Parosphromenus harveyi

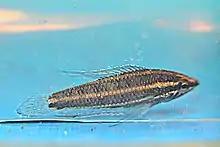
Source: Zoo Negara Malaysia

They have a round-tail-type. Body shape lateral is elongated. In nuptial plumage, the male is distinguished from most of the other round-tailed licorice gouramis (with the exception of the Bintan complex) by the absence of any red portions in its colour and its striking iridescent blue-green luminescent bands in the unpaired fins. Another characteristic for this species is also the black band at the edge of its tail fin that is wider than in most of the other similar types. The differentiation of the female from the other round tail-type species is problematic as usual. During courtship the female gets the species-typical pale colour while the otherwise glass-clear transparent unpaired fins take on a brownish colour.